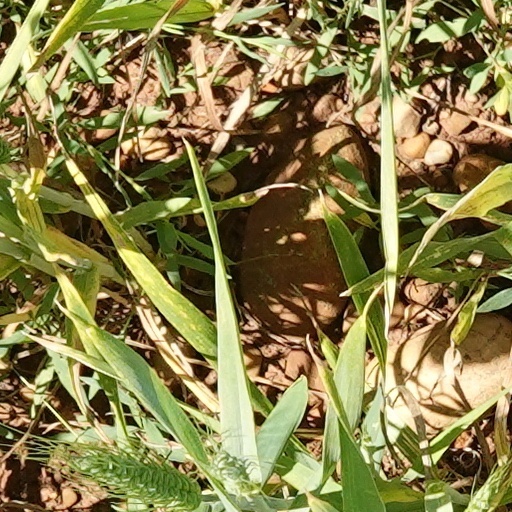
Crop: wheat